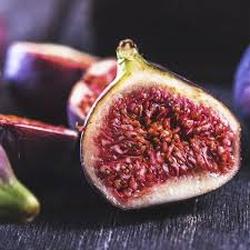
Label: Fig